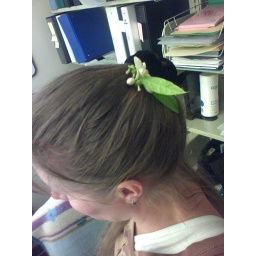
Me in my messy office with a flower in my hair